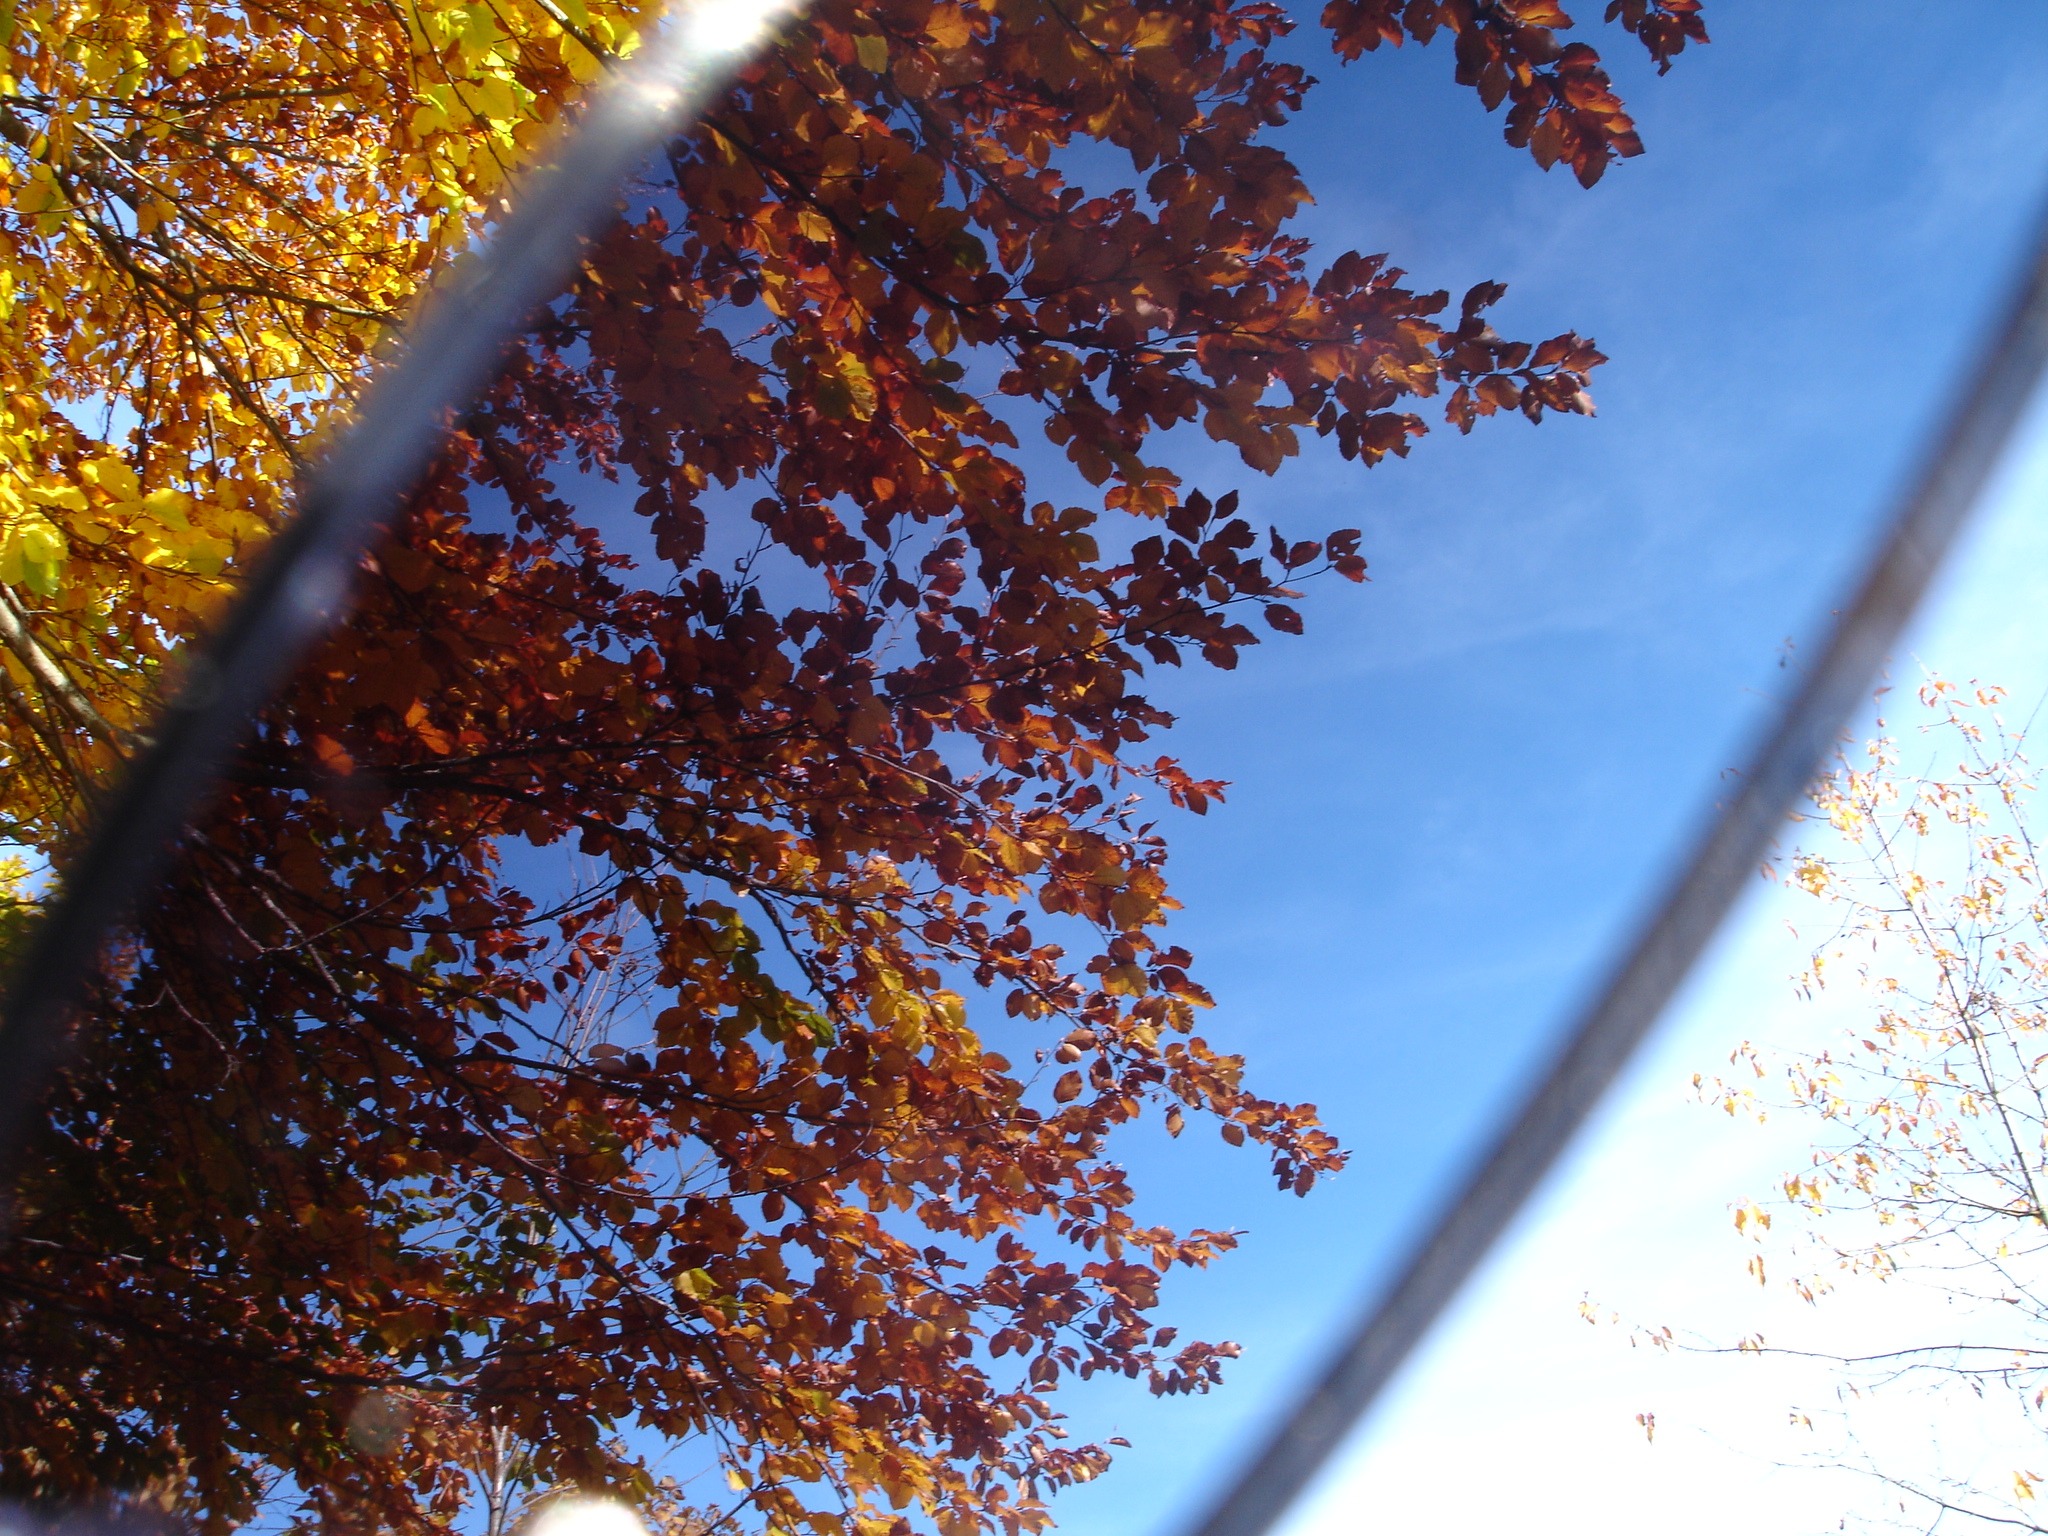
tree, nature, forest, branch, plant, sky, sunlight, morning, leaf, glass, reflection, color, autumn, season, coloring, leaves, translucent, sunglasses, tinted, filter, protection, fall color, autumn forest, leaf coloring, trick, lenses, filtering, rotary, by looking, sun protection, darken, eye protection, woody plant, safety glasses, screwing up